List of Atlanta Braves team records

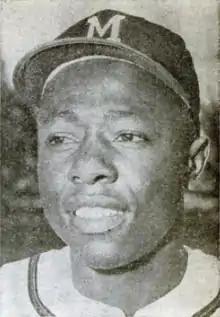
A black-and-white photo of Hank Aaron

The Atlanta Braves are a Major League Baseball (MLB) franchise based in Atlanta. The Braves formed in 1871 as the Boston Red Stockings. After moving in 1953 to Milwaukee for 12 years and a World Series Championship in '57, the Braves relocated to Atlanta in 1966. Through 2010, the Braves have played 20,053 games, winning 9,945, losing 9,954, and tying 154, for a winning percentage of approximately .500. This list documents the superlative records and accomplishments of team members during their tenures in MLB.